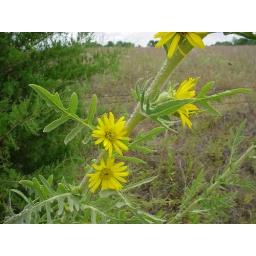
A shot of a compass plant near one of my field research sites. One of my favorite species.